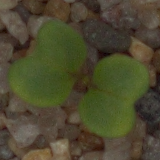
Label: charlock